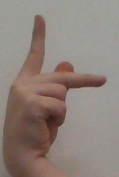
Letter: dha